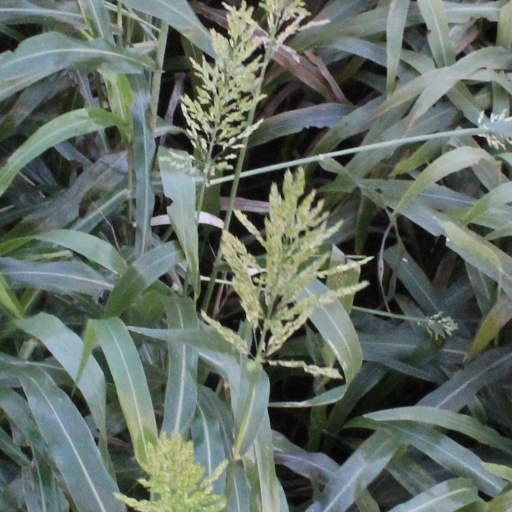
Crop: sorghum